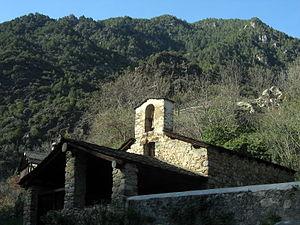
Cet article recense les édifices protégés d'Andorre.